Vildá

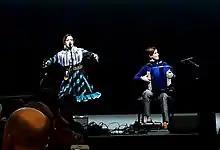
Vildá in 2019

Vildá (often stylized as VILDÁ) is a Finnish world music band formed in 2016 by Sámi singer Hildá Länsman and Finnish accordionist Viivi Maria Saarenkylä. The band's name is a combination of the two artists' names, and vilda means wild in Northern Sámi.